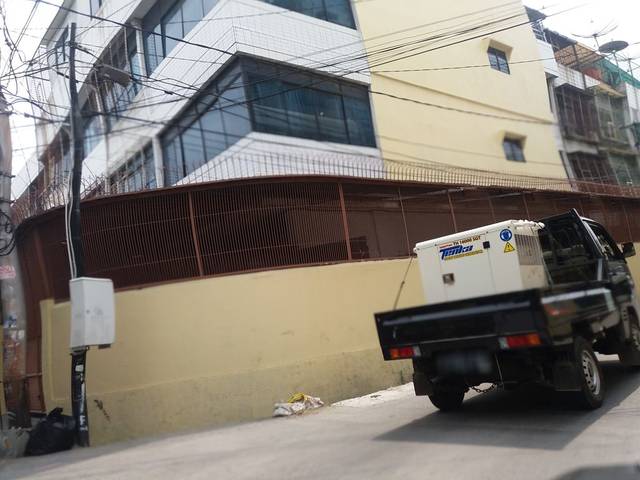
Region: Indonesia
Coordinates: -6.143, 106.819